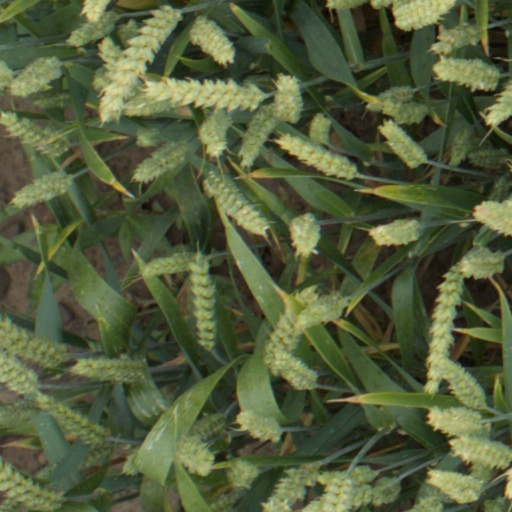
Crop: wheat